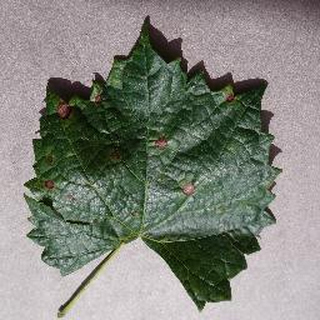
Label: grape_black_rot